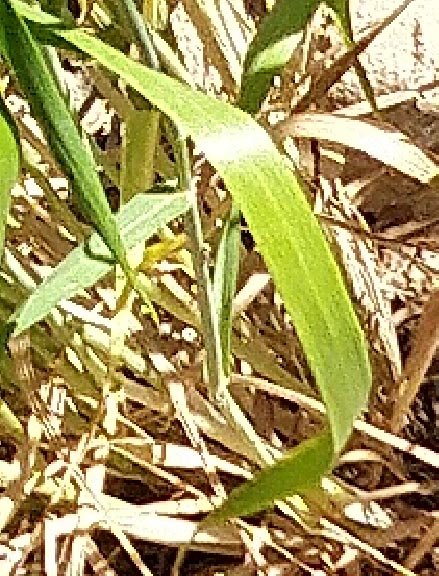
Label: Wheat___Healthy